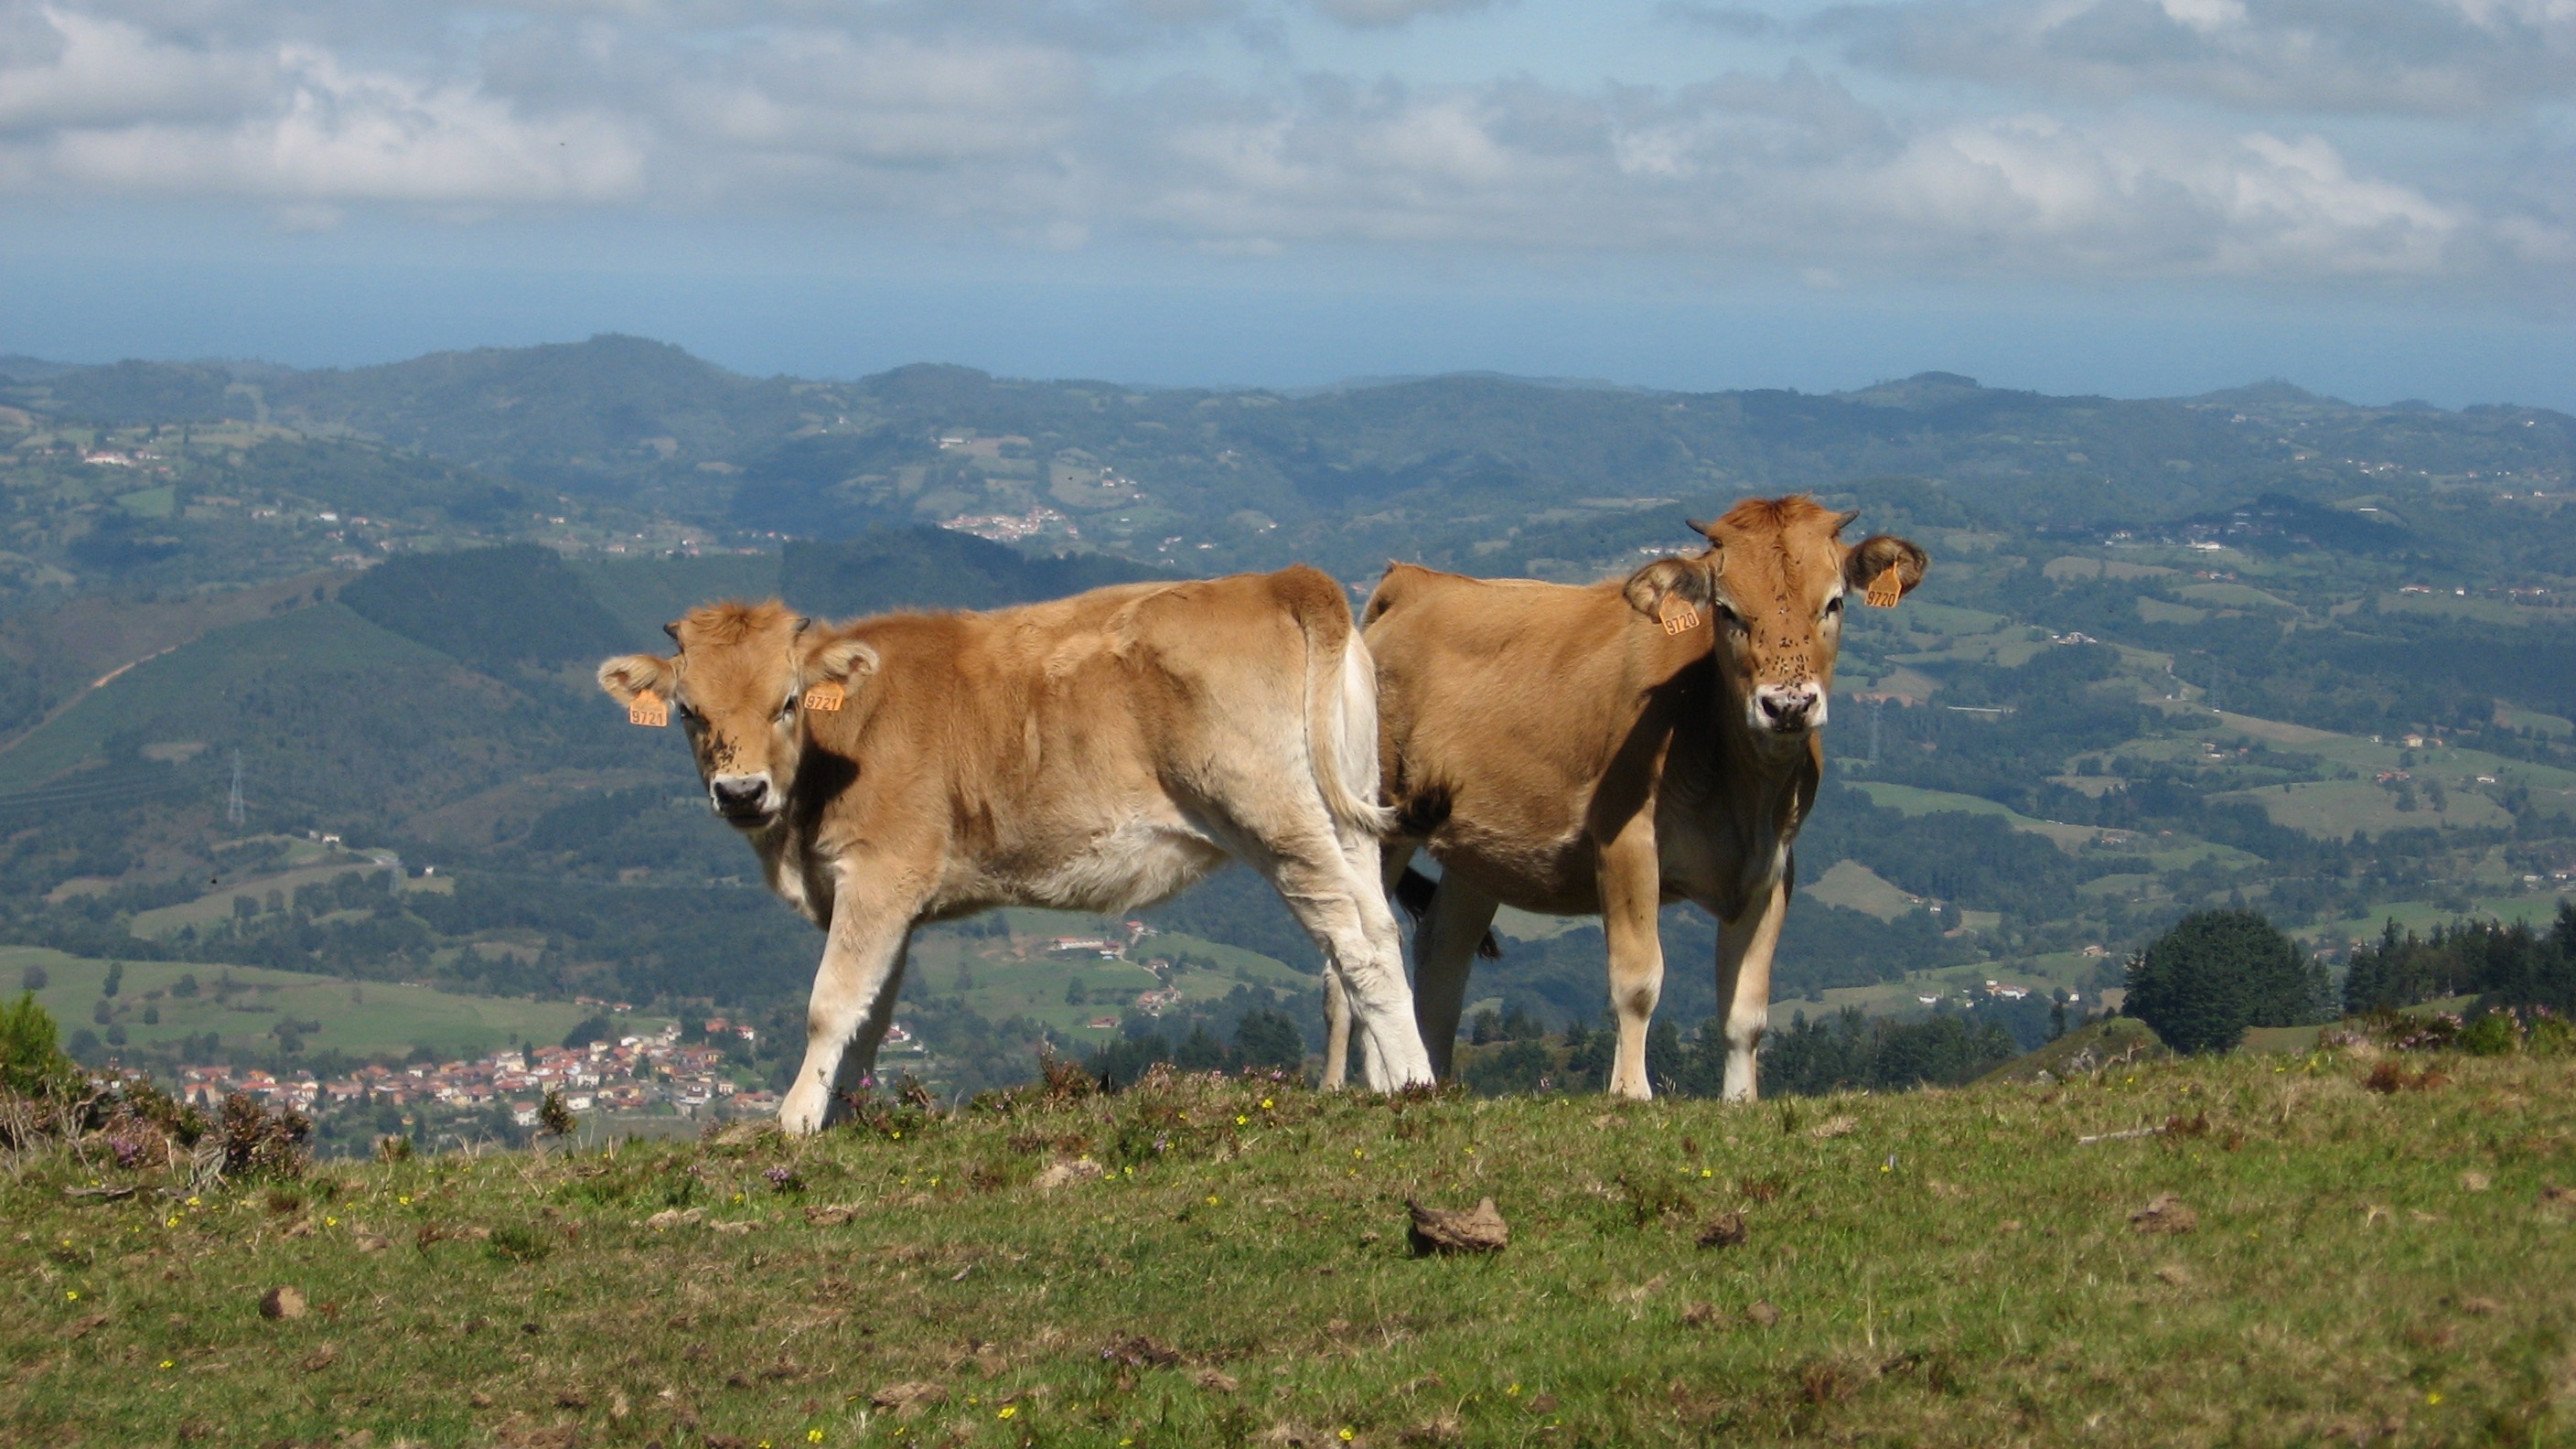
landscape, nature, grass, field, farm, meadow, prairie, wildlife, herd, pasture, grazing, mammal, fields, mountains, grassland, animals, see, habitat, ecosystem, asturias, rural area, calves, dairy cow, natural environment, cattle like mammal